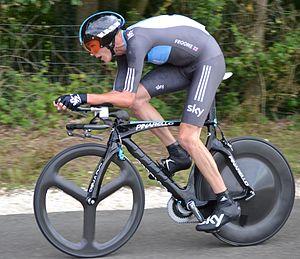
Christopher Froome TDF2012
Christopher Froome, aussi appelé Chris Froome, né le 20 mai 1985 à Nairobi, est un coureur cycliste britannique. Membre de l'équipe Ineos, il remporte quatre fois le Tour de France, deux fois le Tour d'Espagne, ainsi que le Tour d'Italie 2018 et obtient deux fois la médaille de bronze en contre-la-montre aux Jeux olympiques.